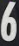
Number: 6